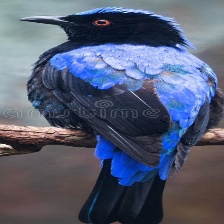
Species: FAIRY BLUEBIRD
Scientific name: IRENA